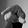
ASL letter: Q